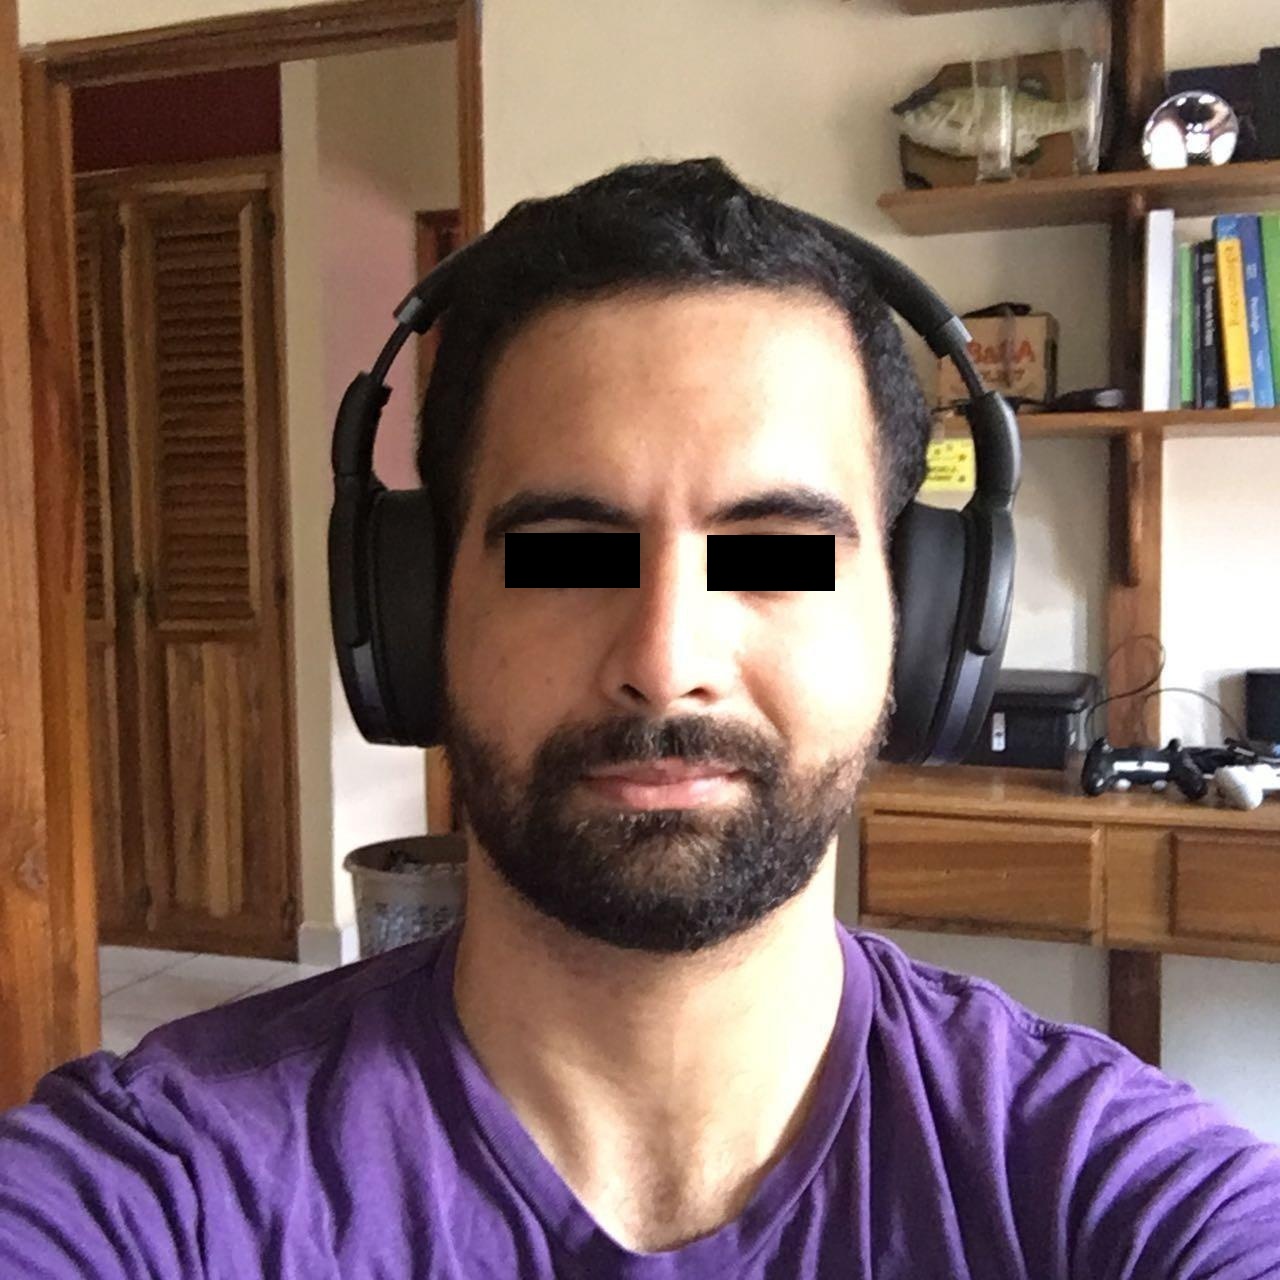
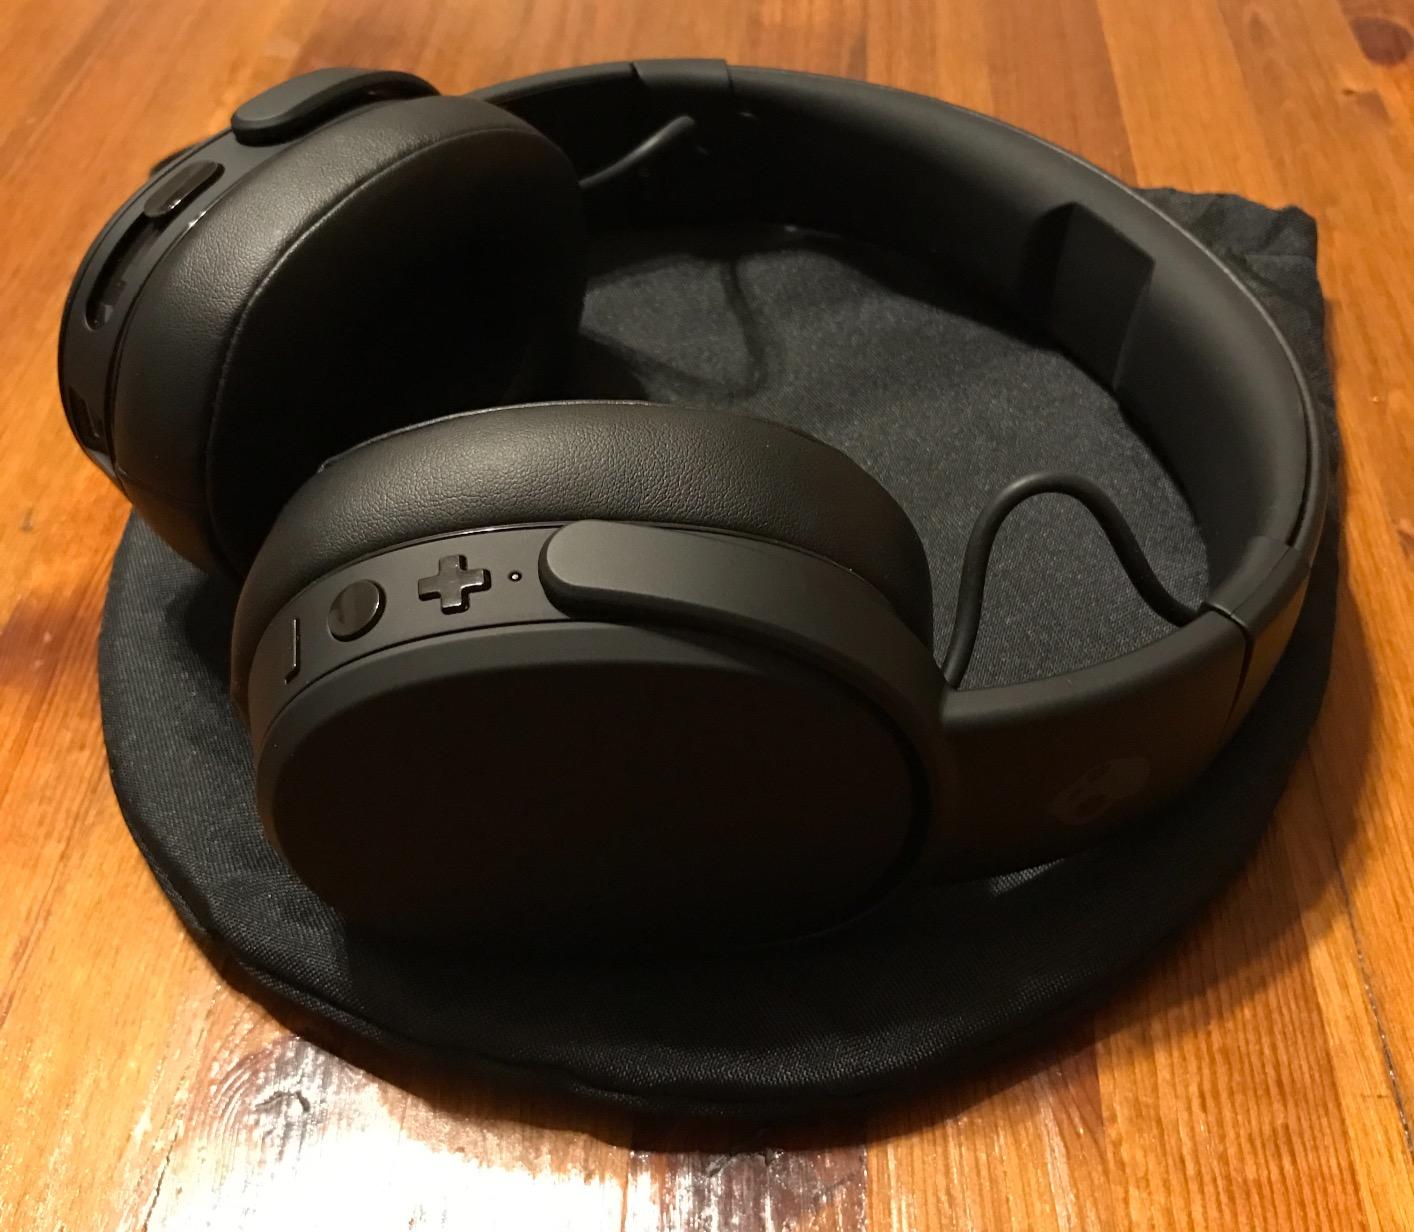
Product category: headphones
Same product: no